Muhacir

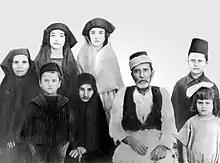
A Muslim family from Crete who settled in Smyrna (İzmir), 1923

The immigration of the Turks from Greece started in the early 1820s upon the establishment of an independent Greece in 1829. By the end of World War I approximately 800,000 Turks had immigrated to Turkey from Greece. Then, in accordance with the 1923 Treaty of Lausanne, under the 1923 Convention Concerning the Exchange of Greek and Turkish Populations, Greece and Turkey agreed to the compulsory exchange of ethnic populations. The term "Mübadil" was used to refer specifically to this migration. Between 350,000 and 500,000 Muslim Turks emigrated from Greece to Turkey, and about 1.3 million Orthodox Christian Greeks from Turkey moved to Greece. "Greek" and "Turkish" was defined by religion rather than linguistically or culturally. According to Article 1 of the Convention "…There shall take place a compulsory exchange of Turkish nationals of the Greek Orthodox religion established in Turkish territory, and of Greek nationals of the Muslim religion established in Greek territory. These persons shall not return to live in Turkey or Greece without the authorization of the Turkish government or of the Greek government".